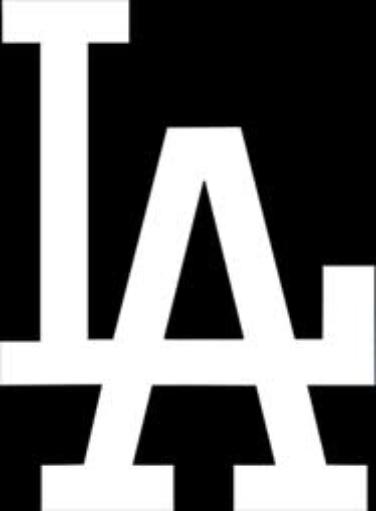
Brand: Los Angeles
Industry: Clothes